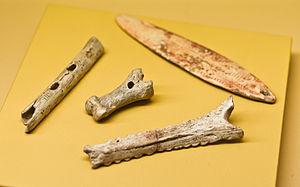
Instruments de musique préhistoriques
Le rhombe est un instrument à vent primitif se servant du frottement de l'air ambiant pour produire un son.
La préhistoire de la musique est l'histoire de la musique dans les cultures préhistoriques. La musique préhistorique commence avec la Préhistoire quelque part à la fin de l'échelle des temps géologiques et se termine avec l'apparition des musiques de l'Antiquité dans différentes parties du monde.